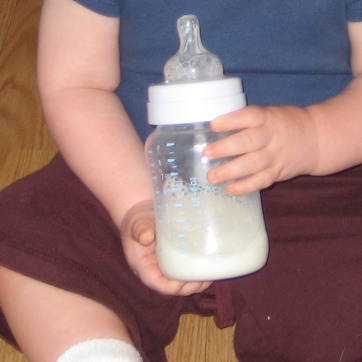
Material: plastic